Hirsch Barenblat

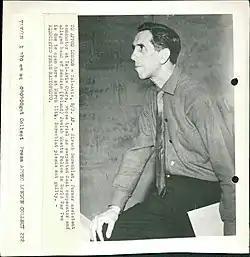
Hirsh Barenblat

Henryk Hirsz Hanoch Barenblat (born 1914, Będzin, date of death unknown) was a Polish-born Israeli musician and conductor, known for his role as head of the Jewish Ghetto Police in the Będzin Ghetto and subsequent legal cases in Poland and Israel which ended with his acquittal by the Israeli Supreme Court in 1964, on the grounds of insufficient evidence. He'd served three months of a five-year sentence.